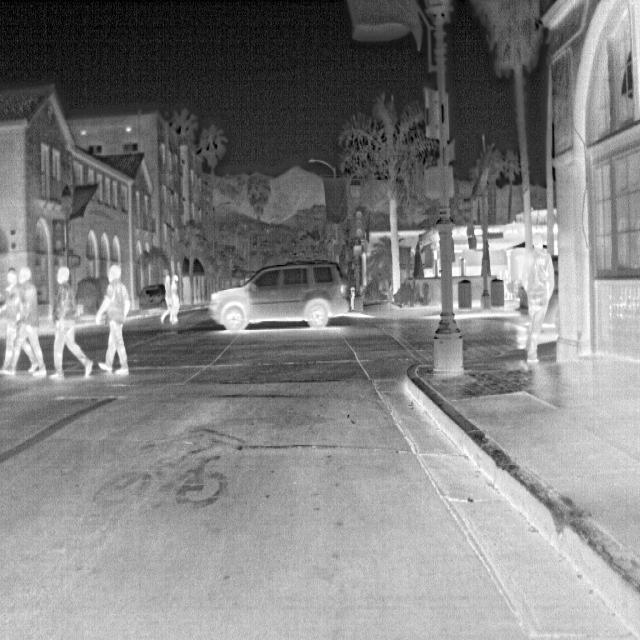
Detected objects:
label: person
label: person
label: person
label: person
label: person
label: person
label: person